Answer in natural language. Which point is closer to the camera taking this photo, point A  or point B? Choose between the following options: A or B
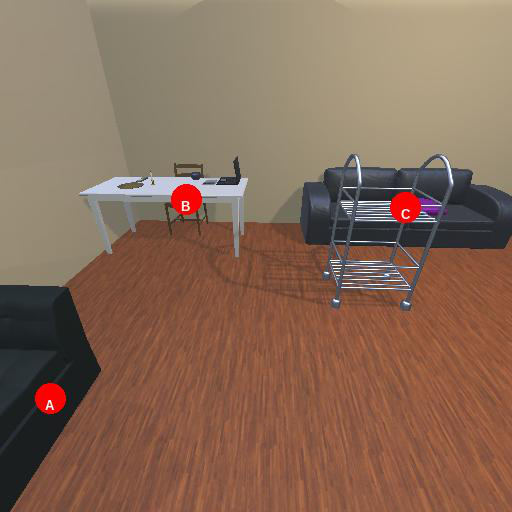
<answer>A</answer>